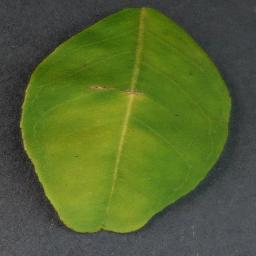
Label: Orange___Haunglongbing_(Citrus_greening)